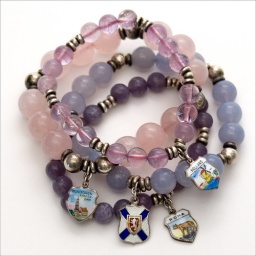
Sterling silver and enamel vintage travel charm bracelets with semi-precious stone by Cynthia Rybakoff